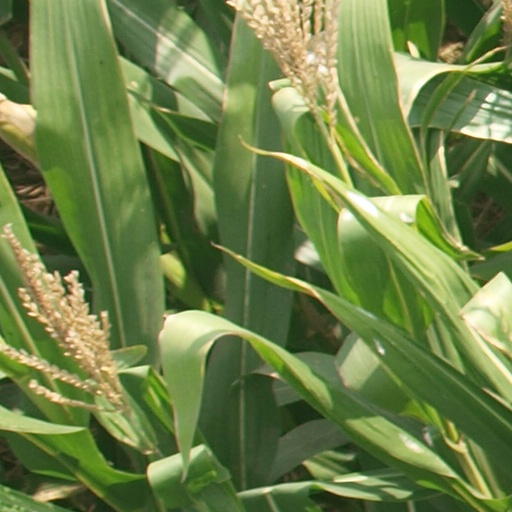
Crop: maize; corn